Tillamook, Oregon

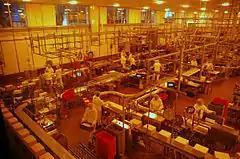
Inside the Tillamook Cheese Factory

The Tillamook Air Museum, which features over 15 aircraft, an Exhibit Hall with rare wartime and aviation-themed artifacts, is located just south of the city. It is housed in a wooden WWII blimp hangar that was once a part of Naval Air Station Tillamook. In 1991, illusionist David Copperfield filmed a train car disappearance illusion for a TV special in Hangar B. Its sister hangar (Hangar A) was destroyed by a fire in 1992. The hangars were built with old-growth trees and one can see the huge seamless beams inside the buildings.